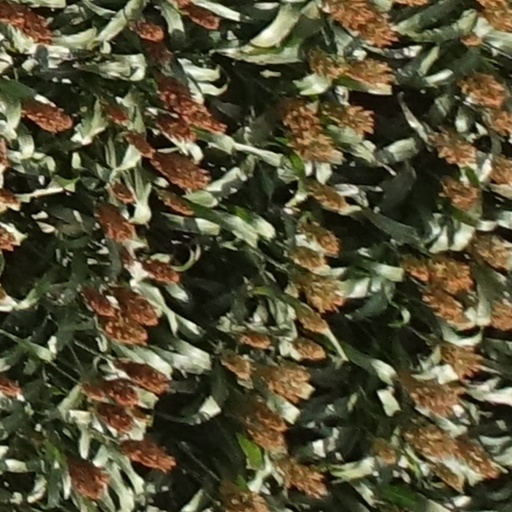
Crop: sorghum